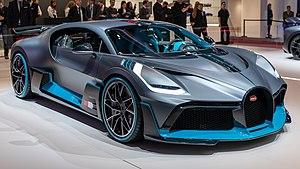
La Bugatti Divo est une supercar du constructeur automobile français Bugatti.